Stepan Barna

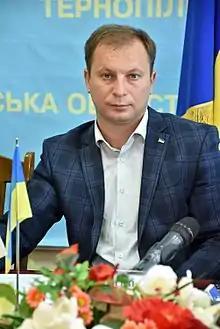

Stepan Stepanovych Barna (born 9 October 1979) is a Ukrainian political activist and former member of the Verkhovna Rada for the Petro Poroshenko Bloc.